Sîn-gāmil

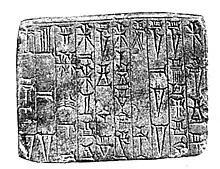
Dedication tablet of Sîn-gāmil, ruler of Uruk, 18th century BCE. British Museum.

Sîn-gāmil (inscribed in : "-kà-mi-il") was an Amorite king of Uruk during the 18th century BCE, at the time of the Isin-Larsa period. He was the son of Sîn-irībam, and Ilum-gāmil, his brother succeeded him.